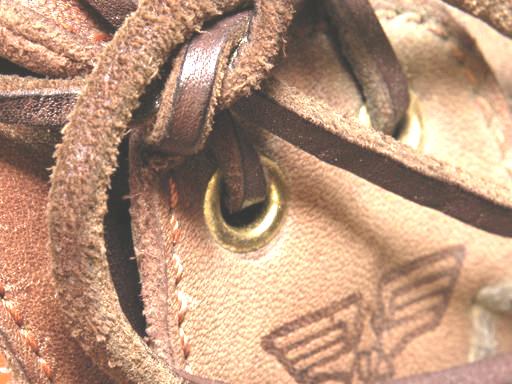
Material: leather